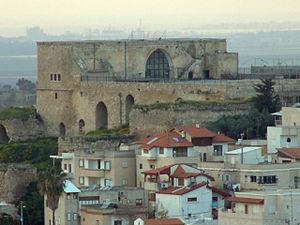
Shefa Amr est une ville israélienne de population arabe et druze, dont la moitié est de religion chrétienne, située à l'Est de Kiryat-Ata. Elle comprend une minorité importante de catholiques orientaux. Elle abrite de nombreux vestiges archéologiques. Shefa Amr fut la deuxième ville ou siégeait le Sanhédrin, et une communauté juive y résida du XVIᵉ siècle au XXᵉ siècle.